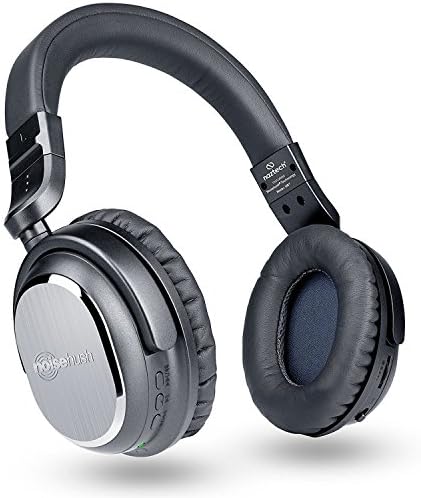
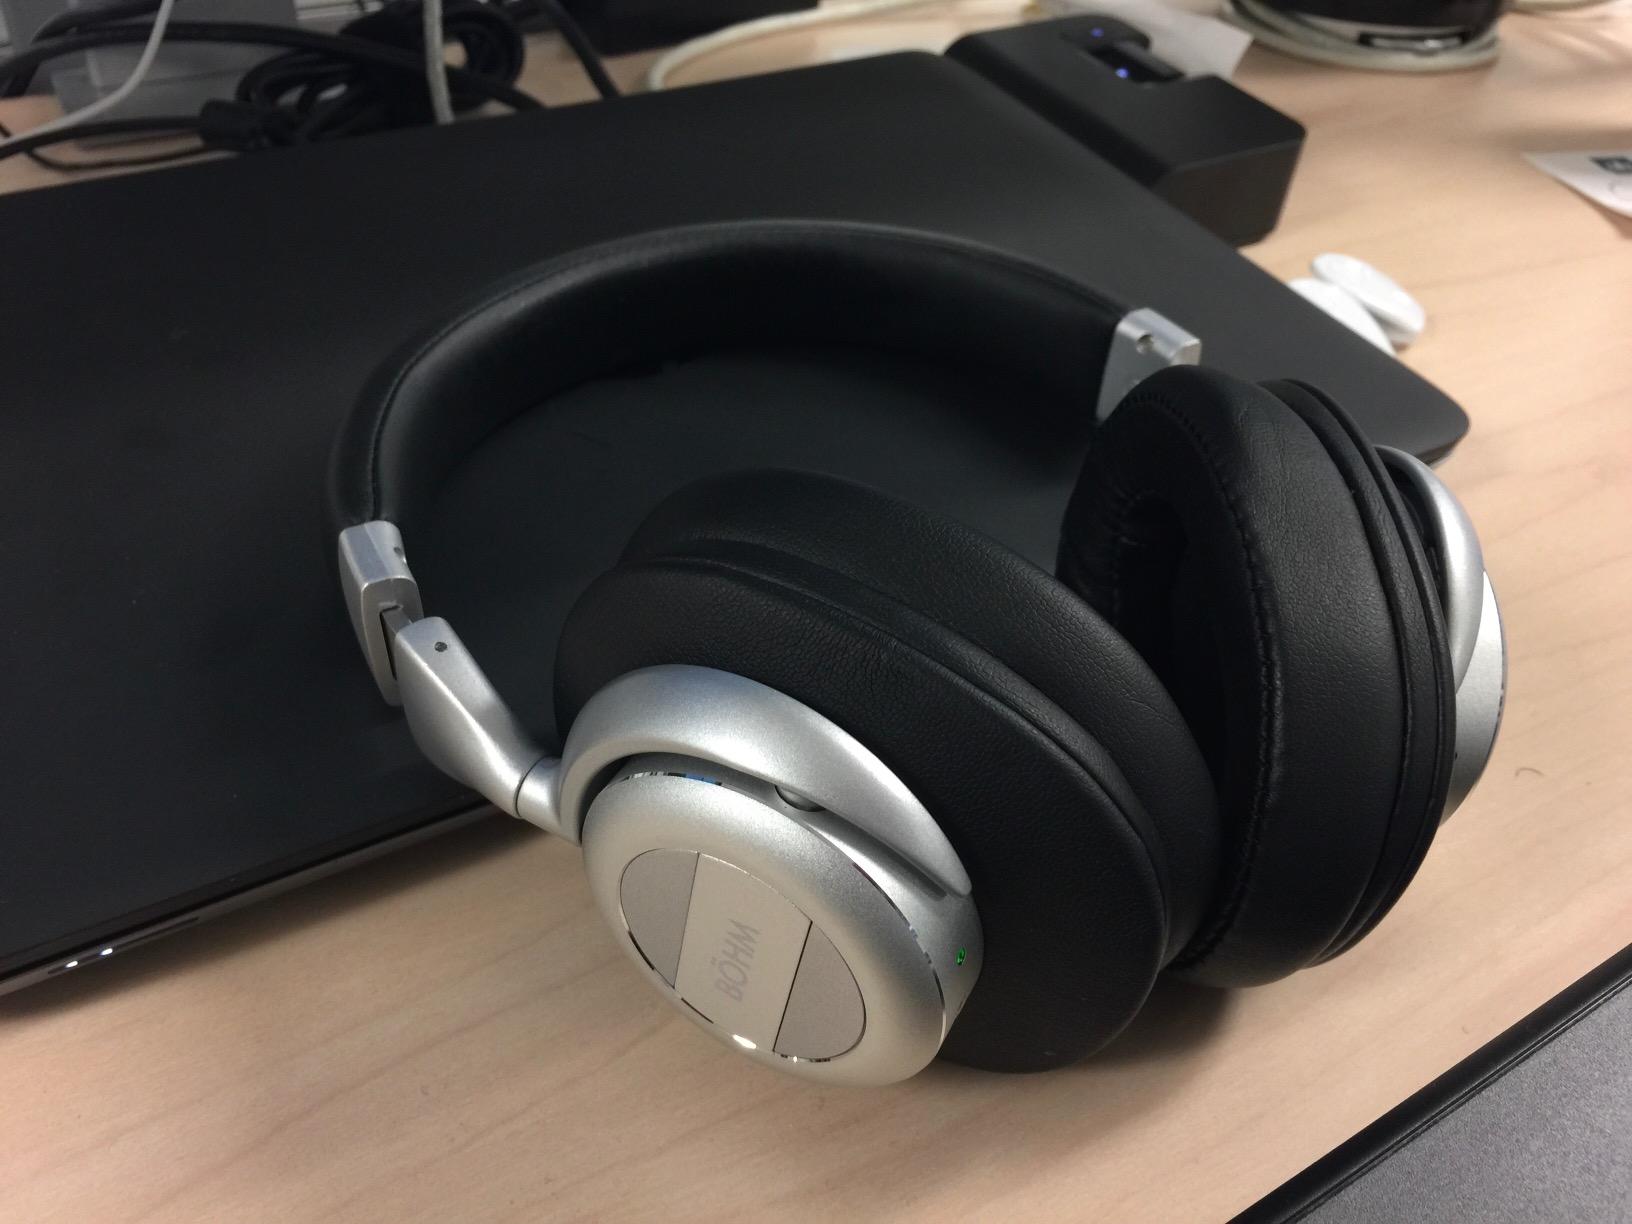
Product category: headphones
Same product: no